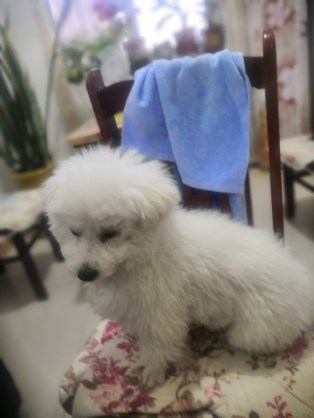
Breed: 3083-n000117-Bichon_Frise